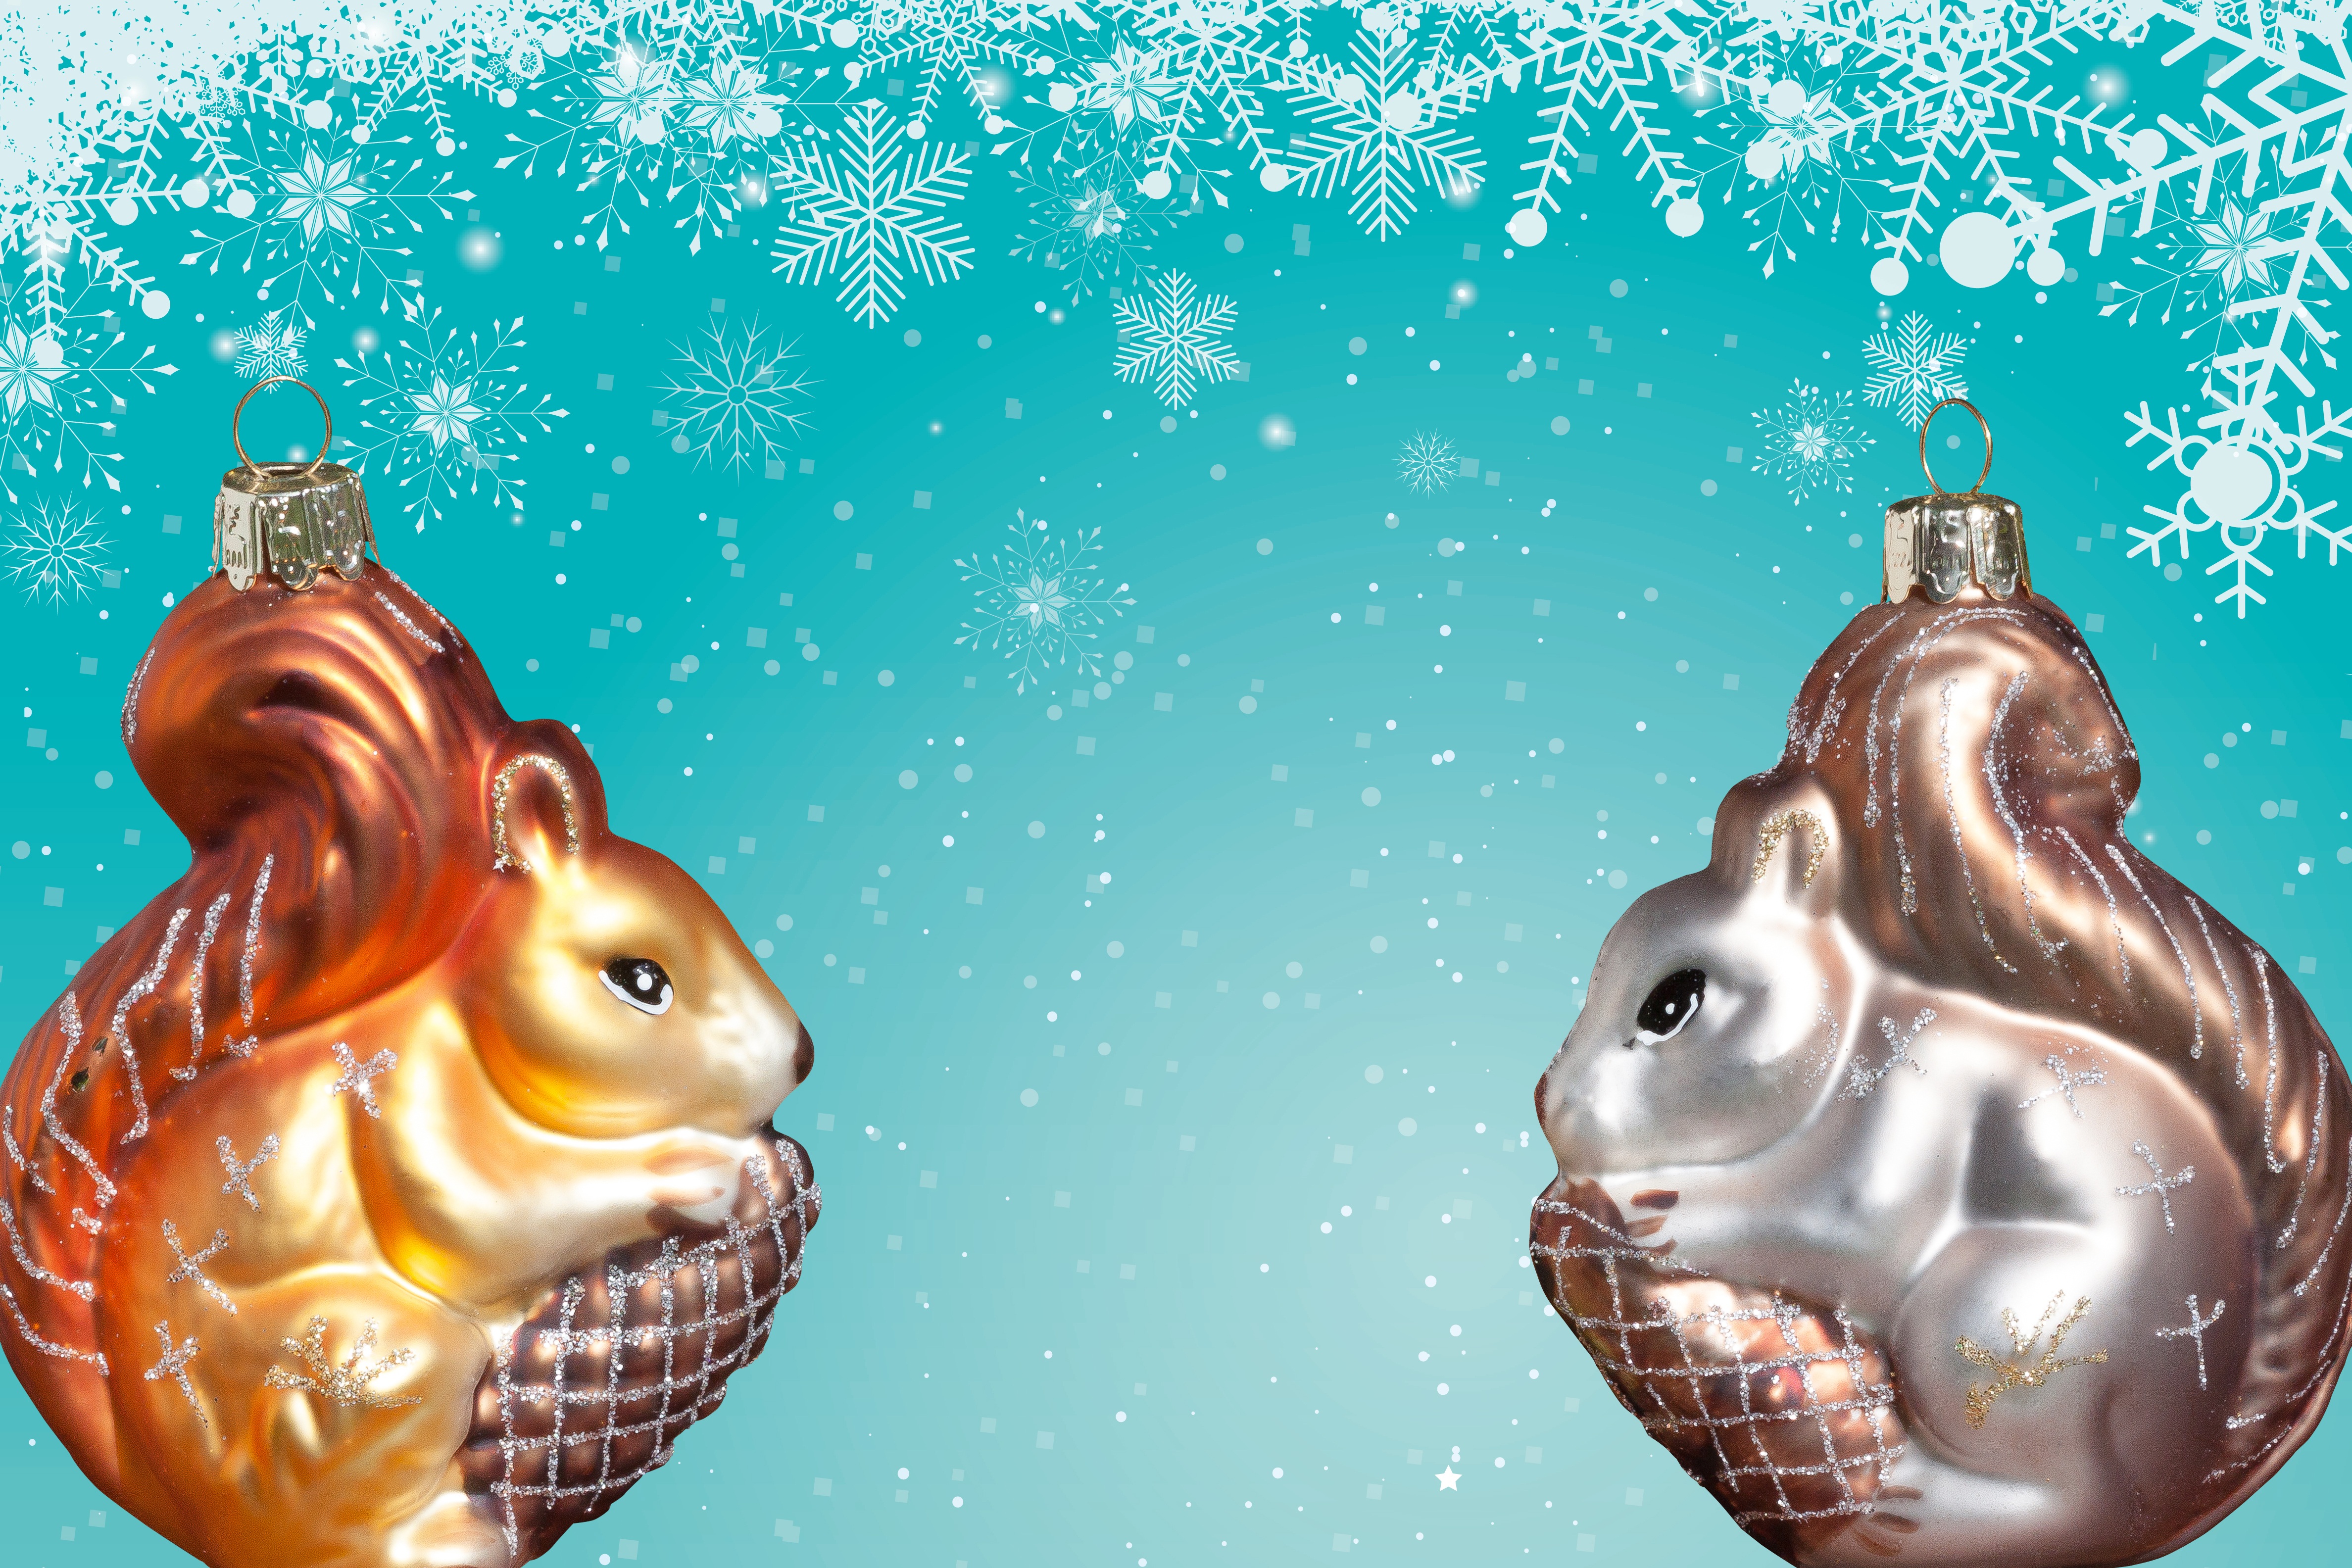
snow, squirrel, christmas, hipster, sparkle, background, turquoise, illustration, organ, greeting, snowflakes, christmas decorations, christmas card, fund, text box